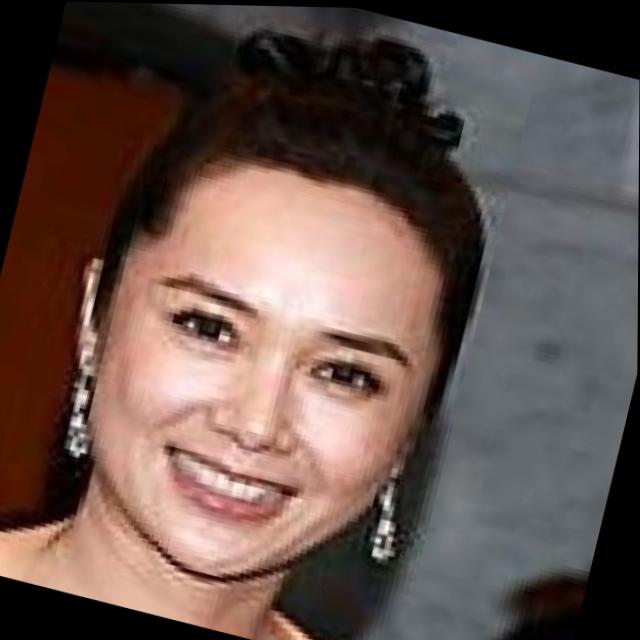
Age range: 45-64